Jorge Luis Pinto

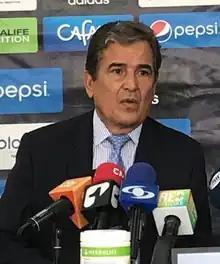
Pinto in 2019

Jorge Luis Pinto Afanador (born 16 December 1952) is a Colombian football manager.